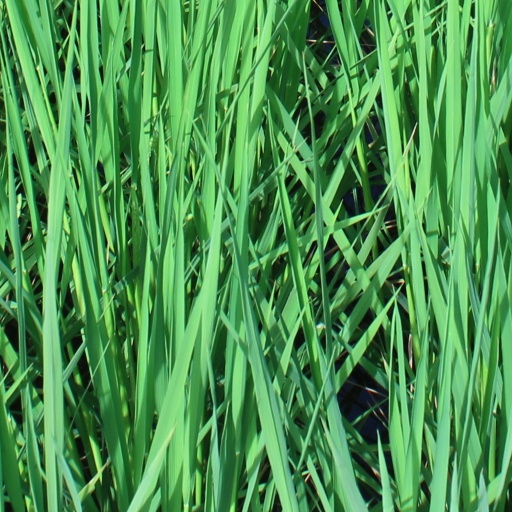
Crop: rice